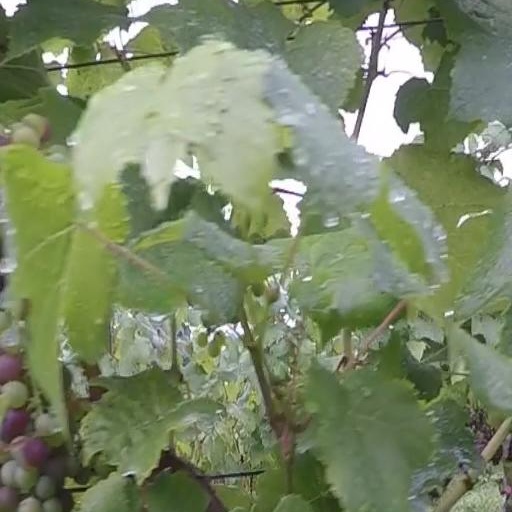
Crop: grape